Afghan tribal revolts of 1944–1947

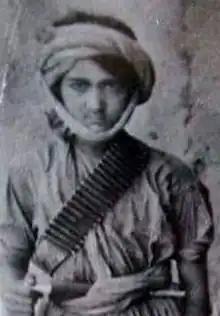
The initial uprising against the government in February 1944 was led by Mazrak Zadran.

The operations which would be officially dubbed the Operations in the Southern Province against Mazrak began in February 1944. There are multiple accounts as to how this conflict began. According to British records, it began shortly after the Afghan government moved troops into the southern province to reassert their authority in the area, which by then was a safe haven for smugglers. En route, the government force was attacked by a Zadian tribal leader named Mazrak. According to a later Pakistani inquiry, the conflict began after the Afghan government raided Mazrak's summer homes at the Taragharai hills and his winter home at Almara, since Mazrak was suspected of housing Amanullah loyalist elements. For the following 3 months, Mazrak would carry out small raids from his new headquarters in Surkot. Government troops attempted to take Mount Almar in March 1944, but failed.